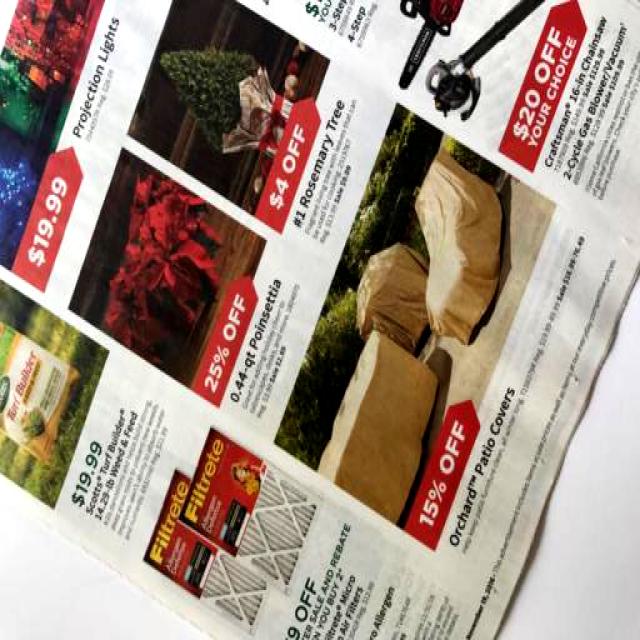
Label: Paper